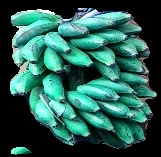
Variety: rasbale
Grade: grade3